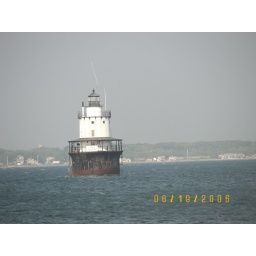
Not a bad shot. I pulled over while driving home from work along the beach front.